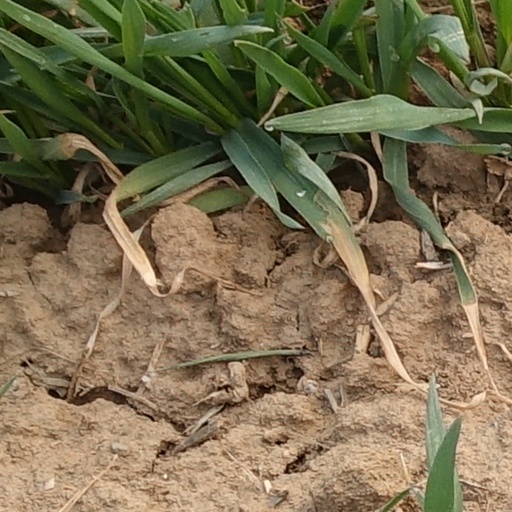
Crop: wheat